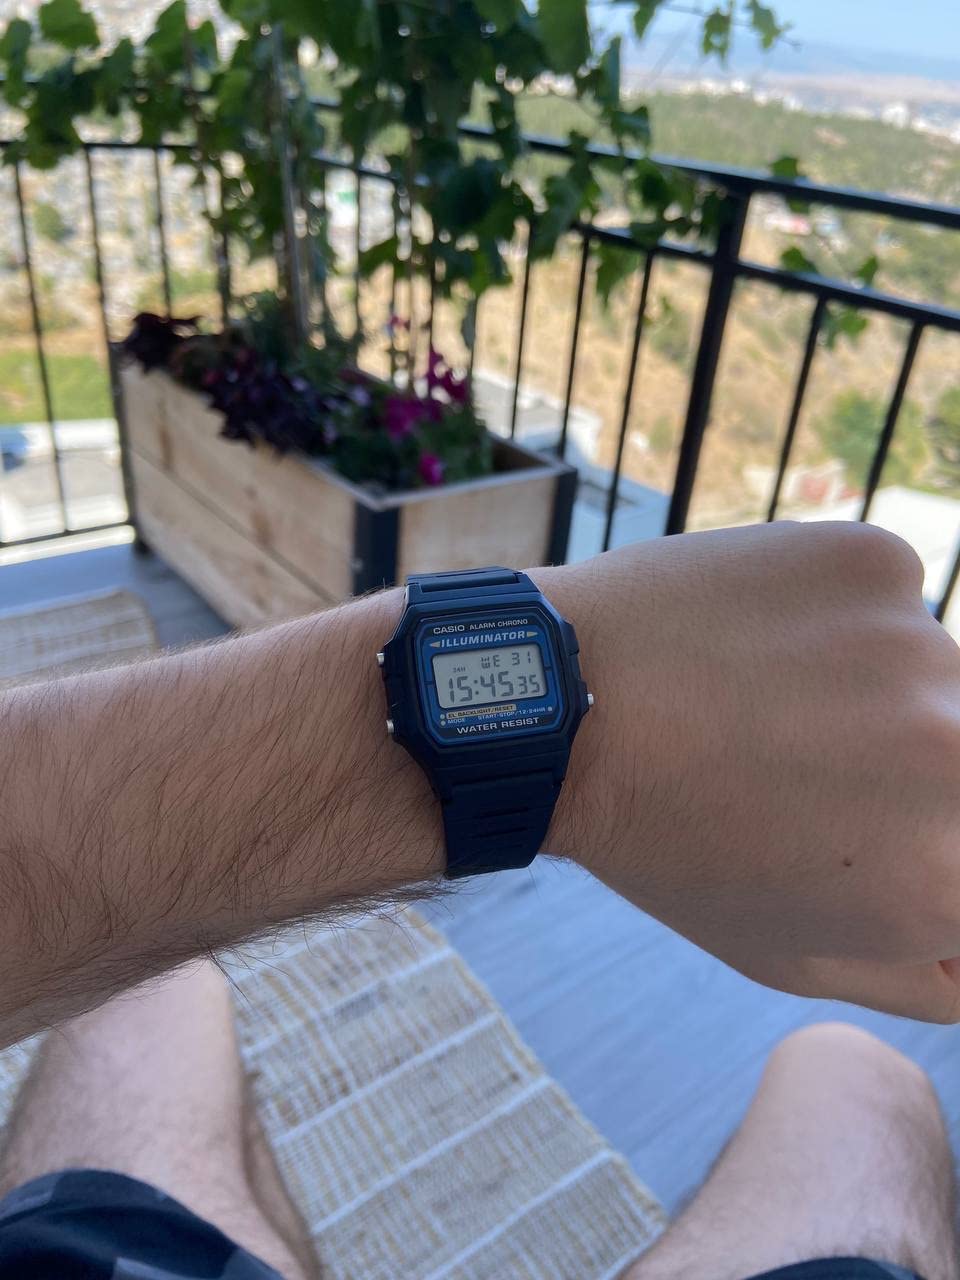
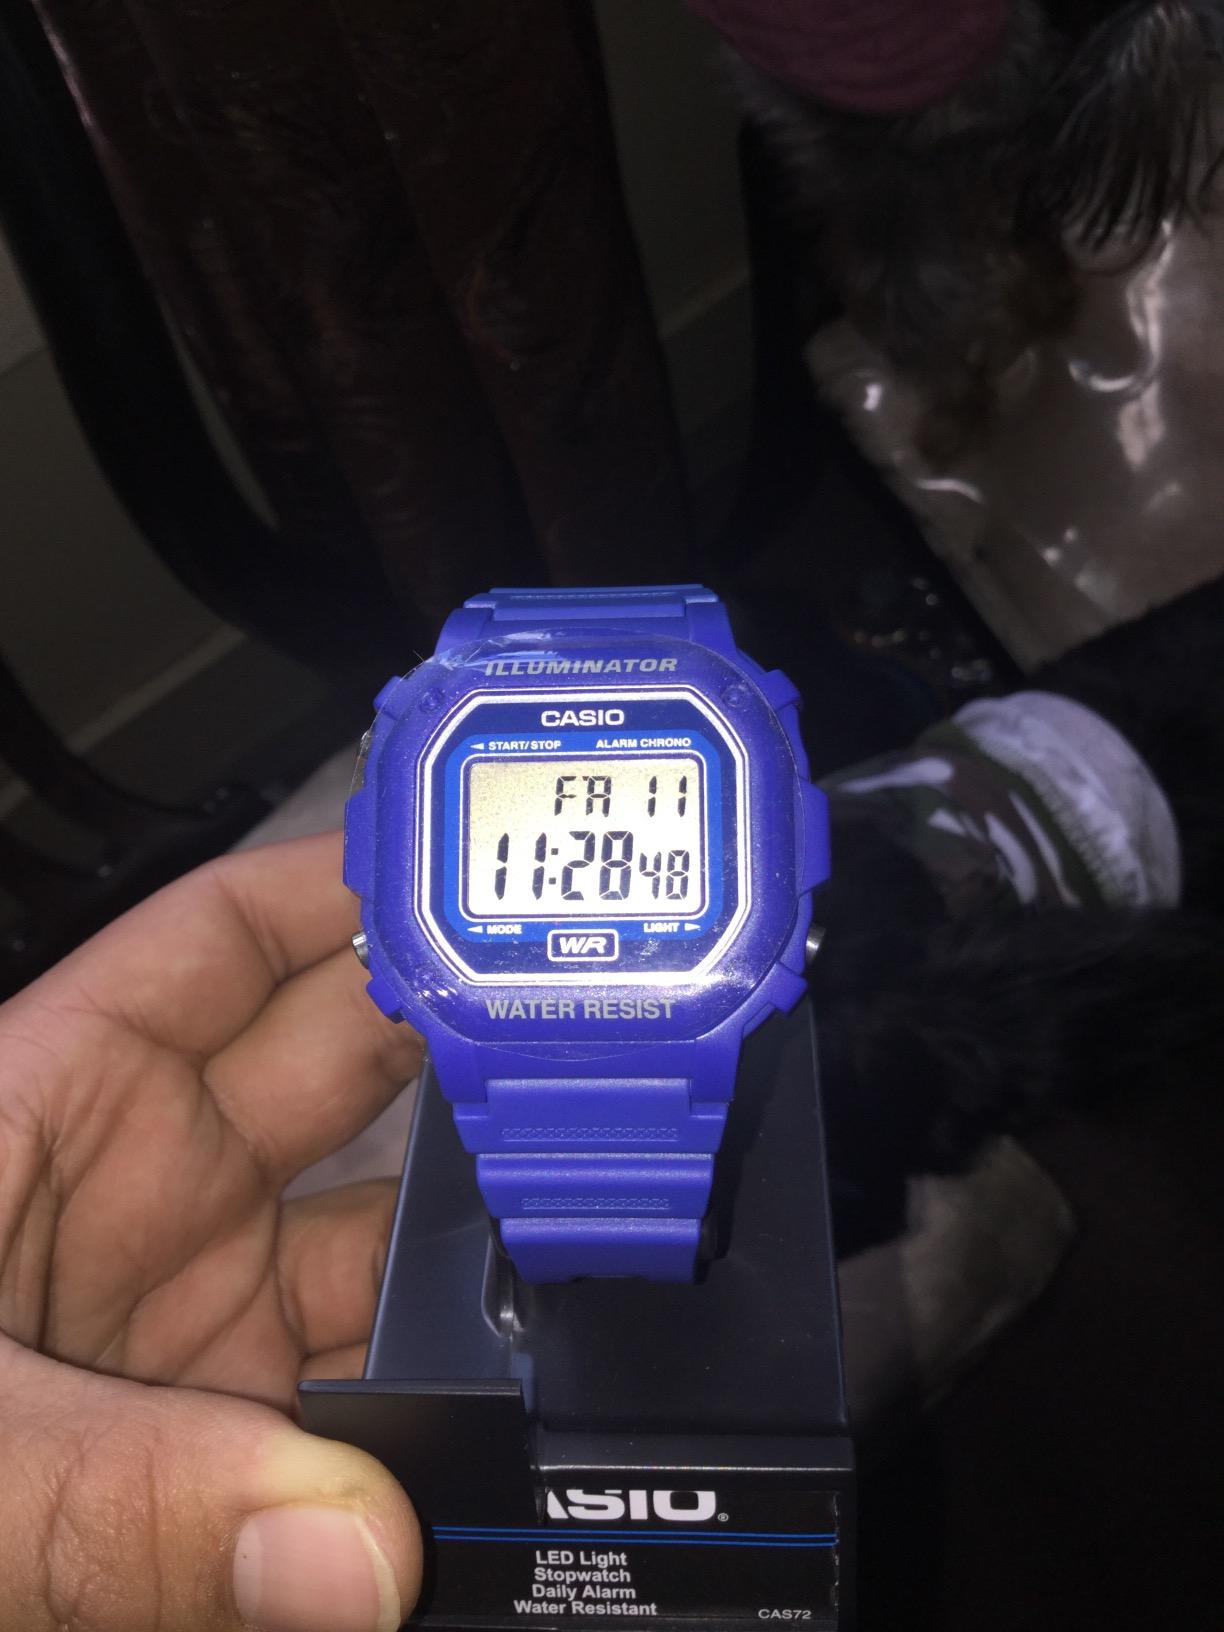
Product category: accessories_watch
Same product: no